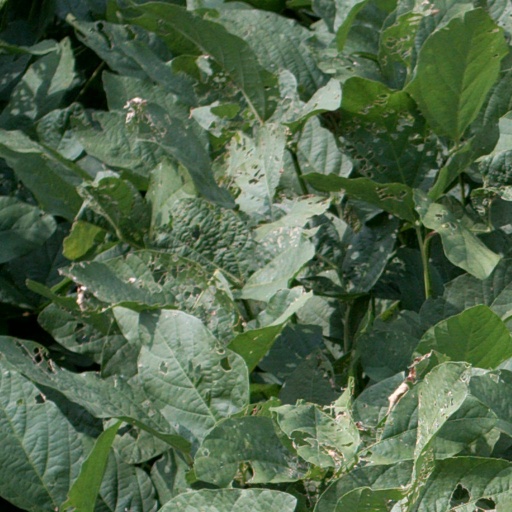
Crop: soybean